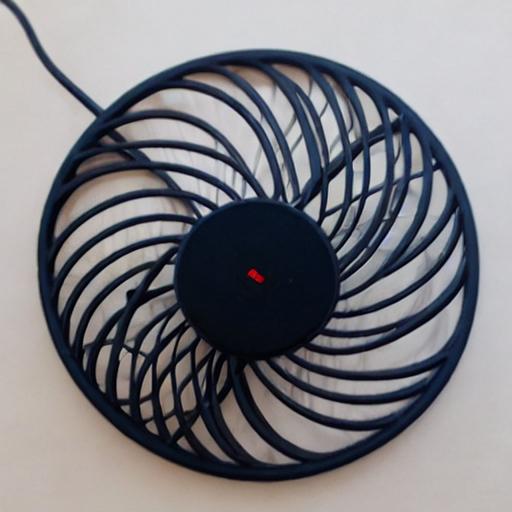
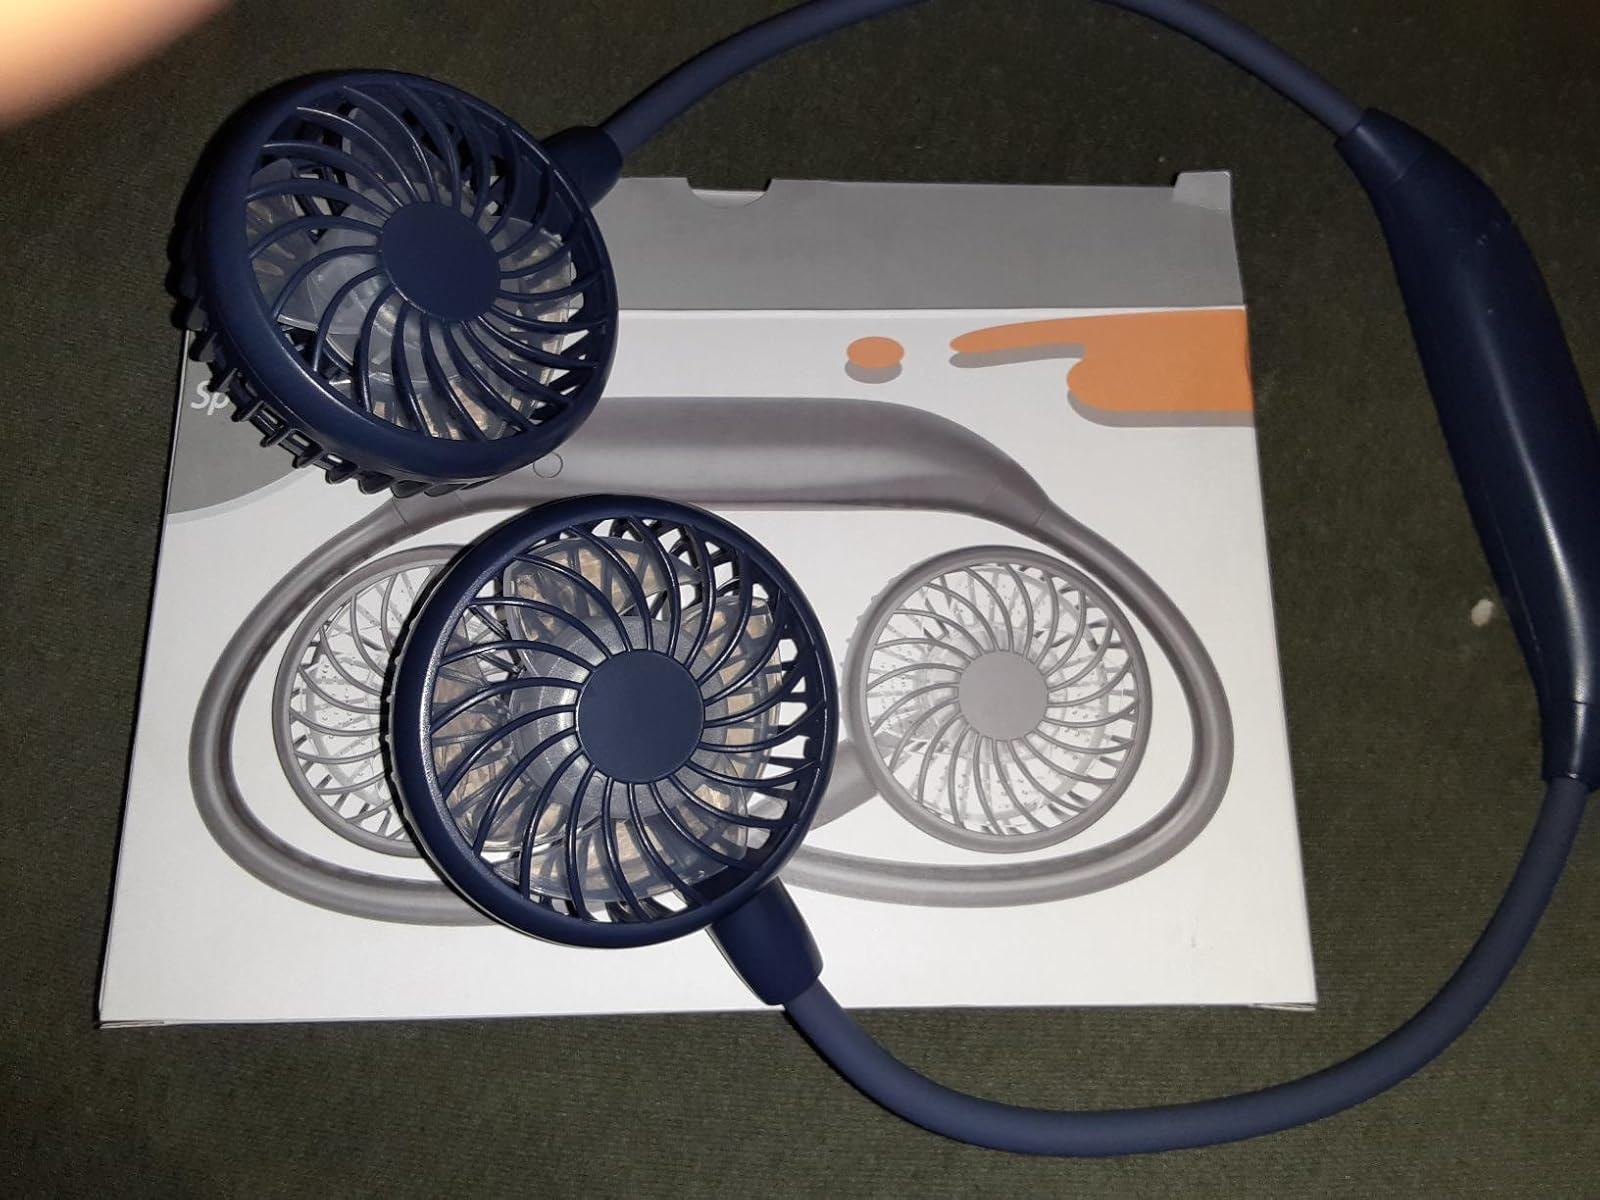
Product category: fan
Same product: no